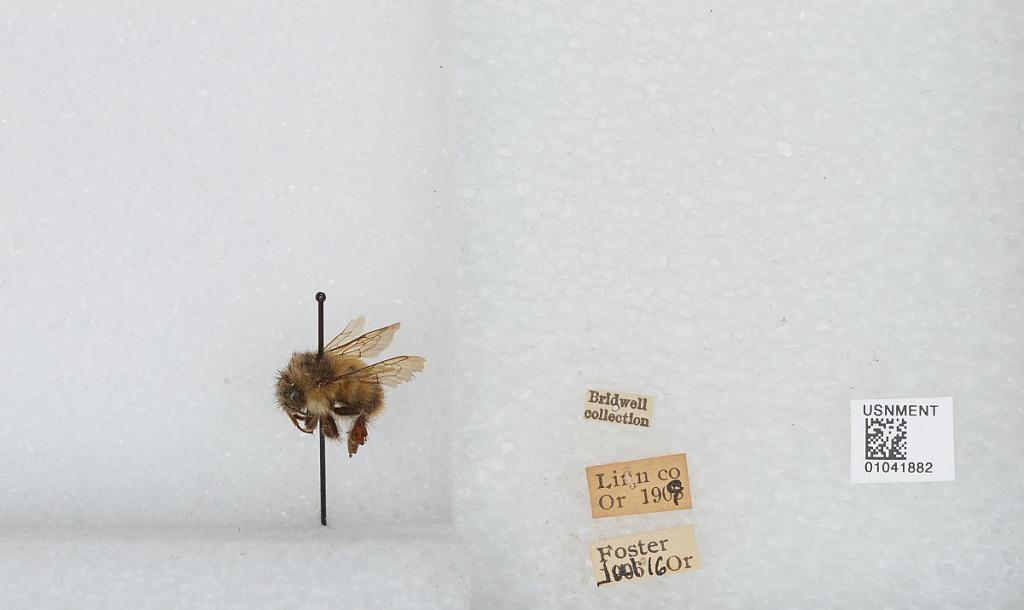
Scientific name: Bombus sp.
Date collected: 1909-7-16
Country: United States
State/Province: Oregon
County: Linn
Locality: Foster
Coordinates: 44.4103, -122.672